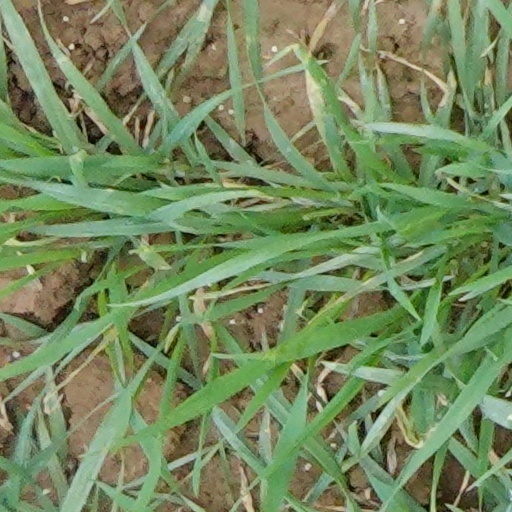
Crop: wheat